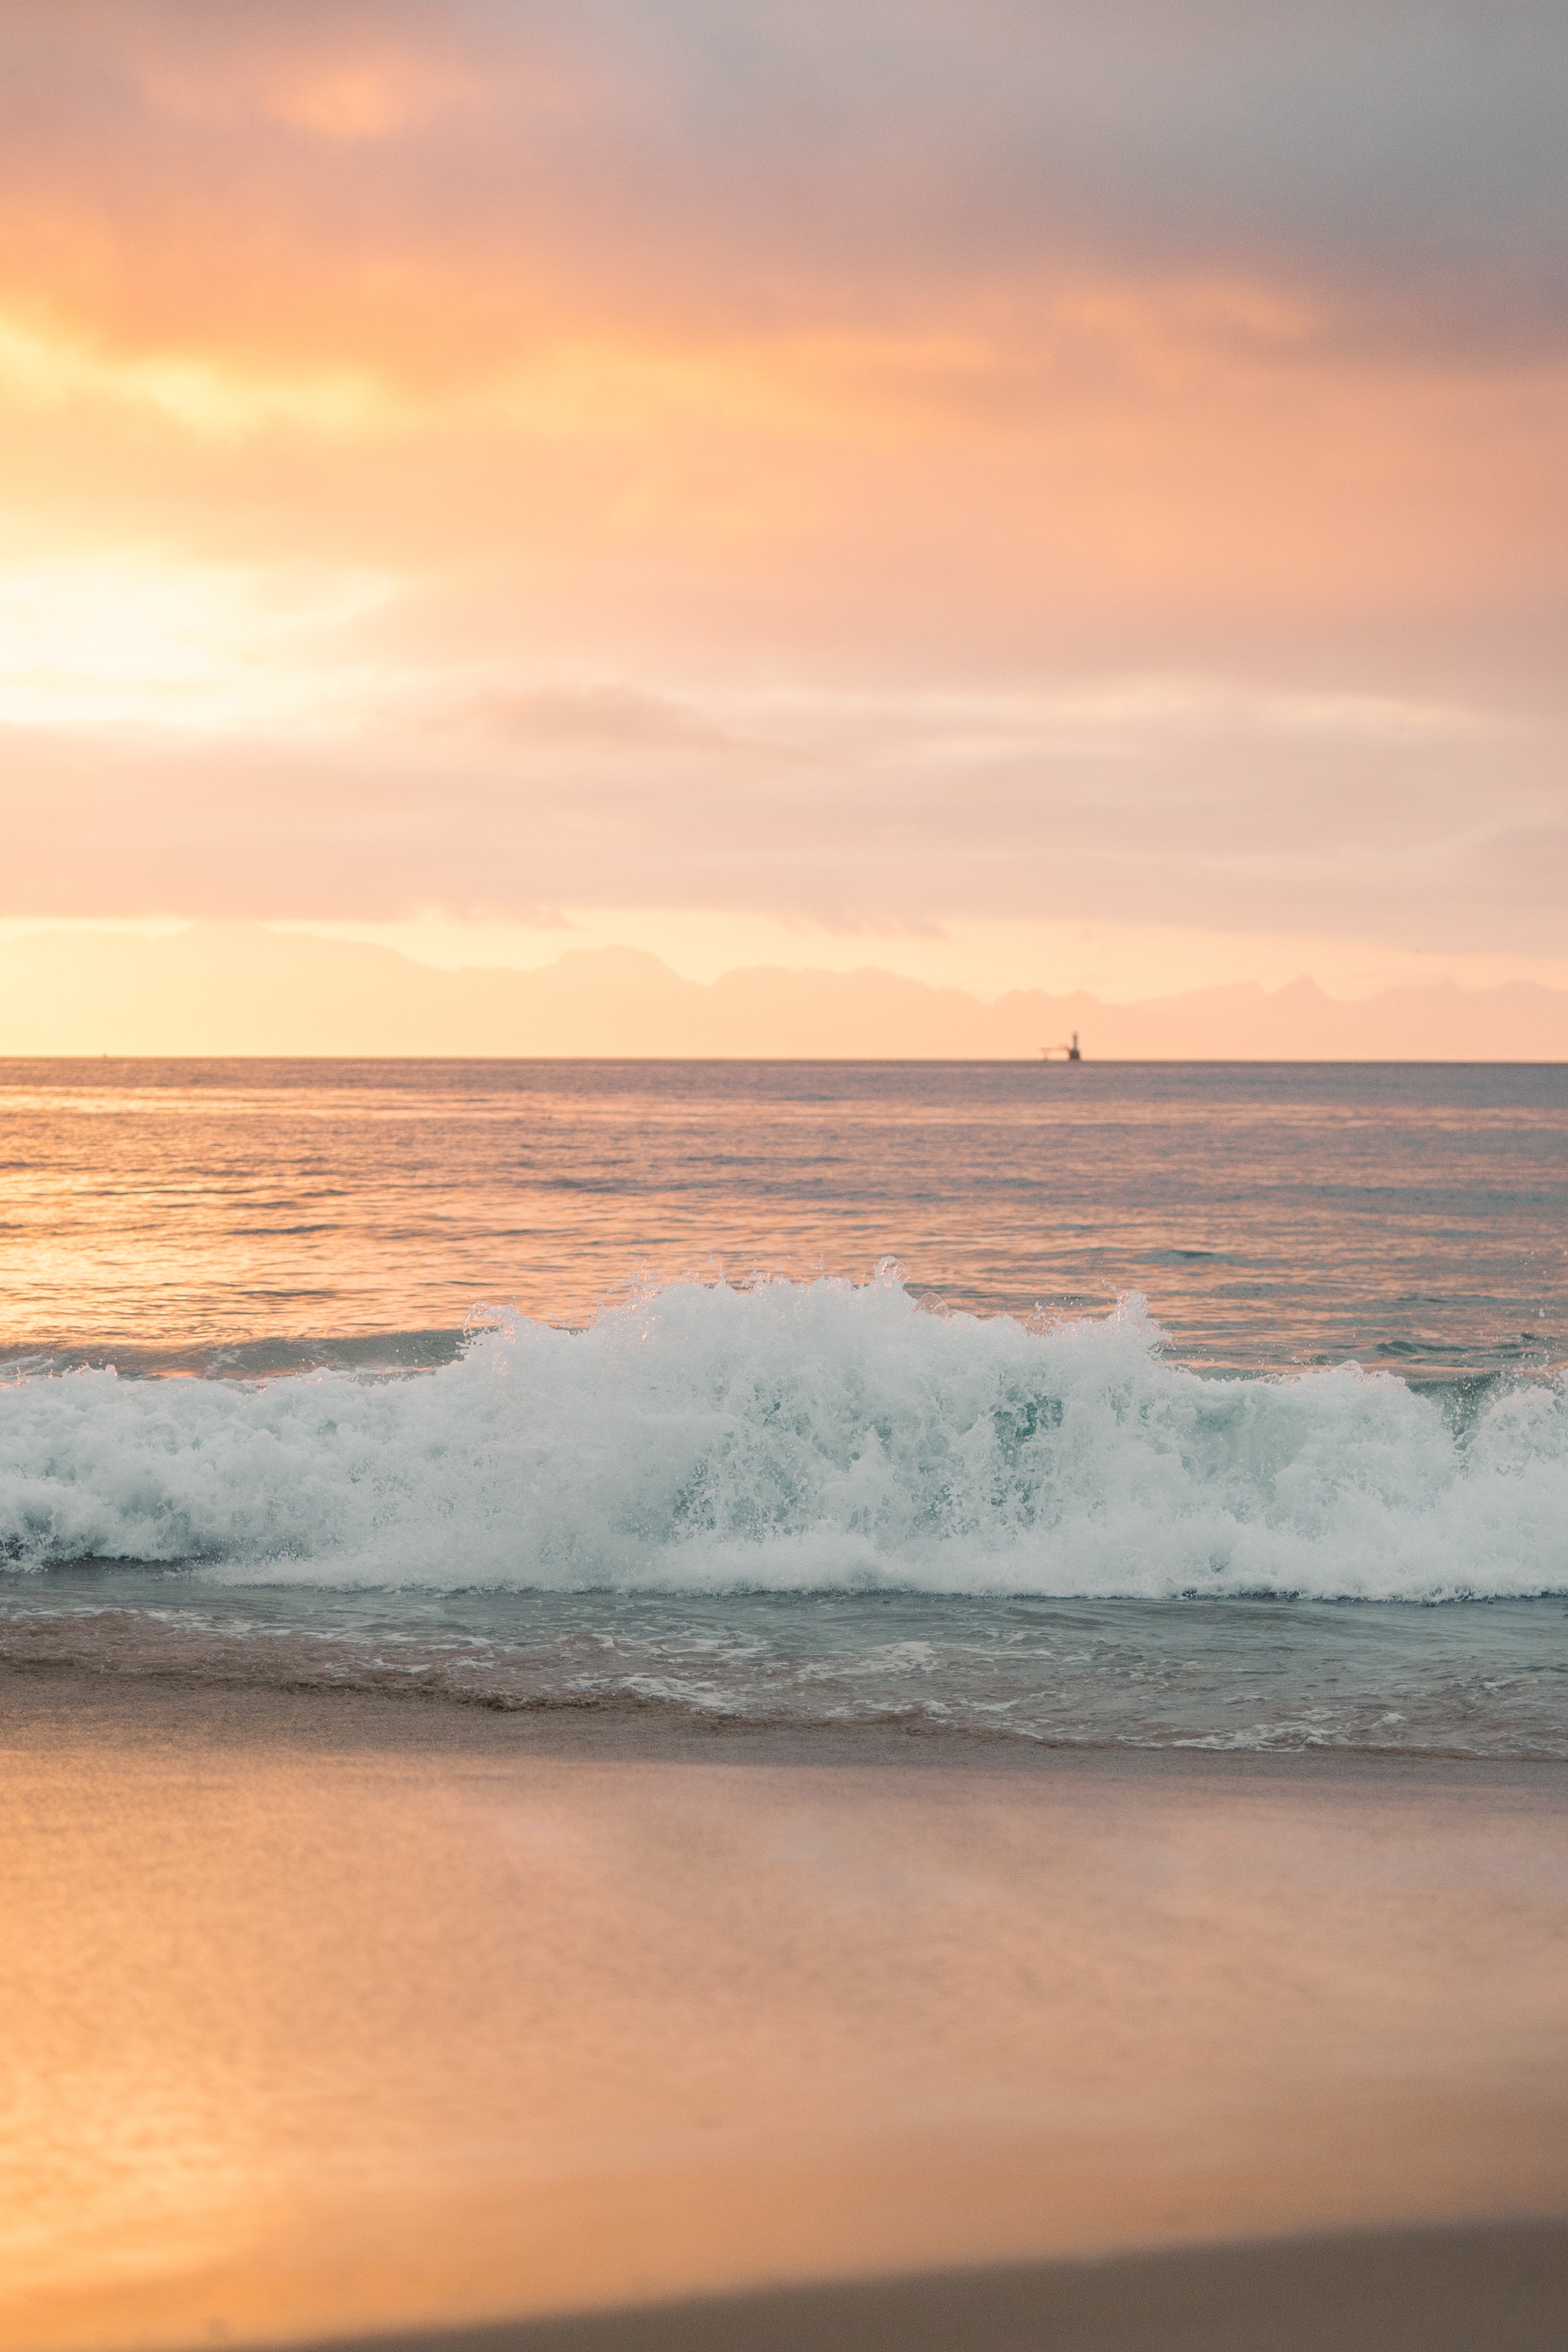
natural, water, cloud, atmosphere, sky, afterglow, fluid, orange, liquid, red sky at morning, coastal and oceanic landforms, tree, natural landscape, beach, dusk, sunrise, sunset, horizon, waterway, landscape, wind wave, cumulus, wind, lake, foam, dawn, sand, evening, meteorological phenomenon, sound, wave, bay, coast, reflection, ocean, headland, rock, tropics, wood, tide, sun, winter, vacation, art, channel, inlet